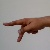
The image shows a hand gesture representing the letter 'P' in Indian Sign Language.